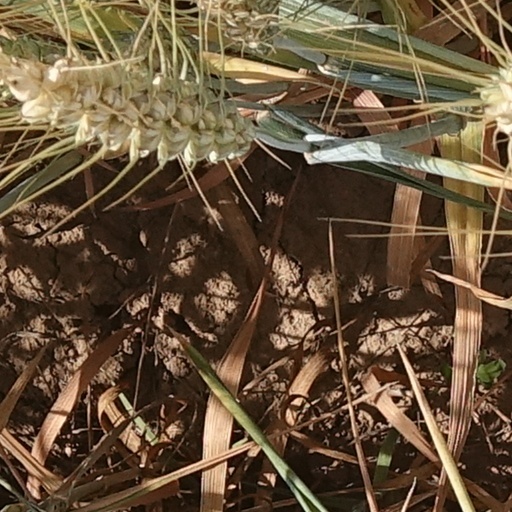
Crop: wheat